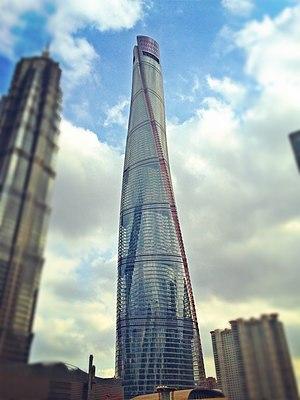
Cette page dresse la liste des plus hauts gratte-ciels du monde.
Un gratte-ciel ou tour est un bâtiment de très grande hauteur. Il n'existe pas de définition officielle ni de hauteur minimale à partir de laquelle un immeuble est qualifié de gratte-ciel, cette dernière notion étant essentiellement relative : ce qui est perçu comme gratte-ciel peut varier fortement en fonction de l’époque ou du lieu. Toutefois, la société allemande Emporis qui recense les gratte-ciels de la planète considère qu'un gratte-ciel est un édifice composé de plusieurs étages et qui mesure au moins 100 m de hauteur. Pour les gratte-ciels d'au moins 300 mètres de hauteur, les Anglo-saxons utilisent le terme de « supertall » et de « megatall » pour les gratte-ciels d'au moins 600 mètres de hauteur.
Cette page dresse la liste des plus hauts gratte-ciels Par pays.